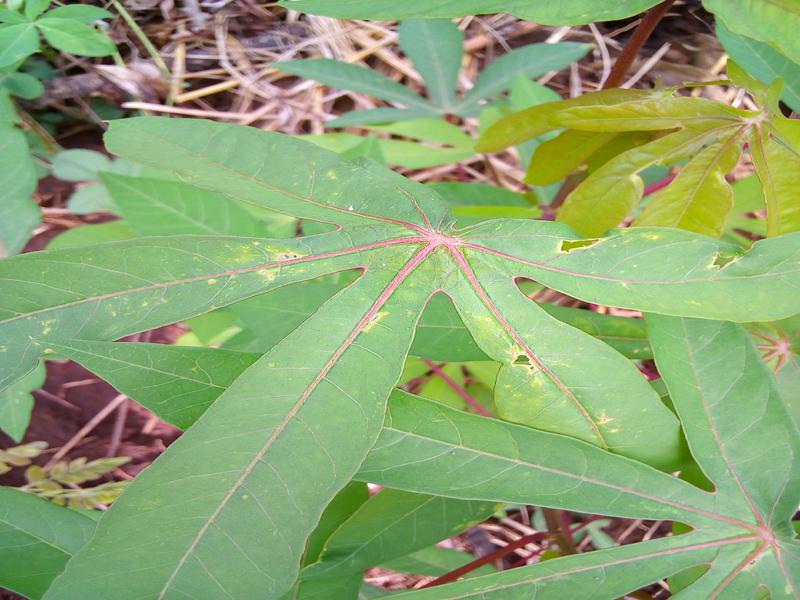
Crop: cassava
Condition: healthy